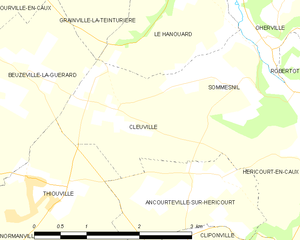
Carte des communes françaises Cleuville